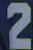
Number: 2